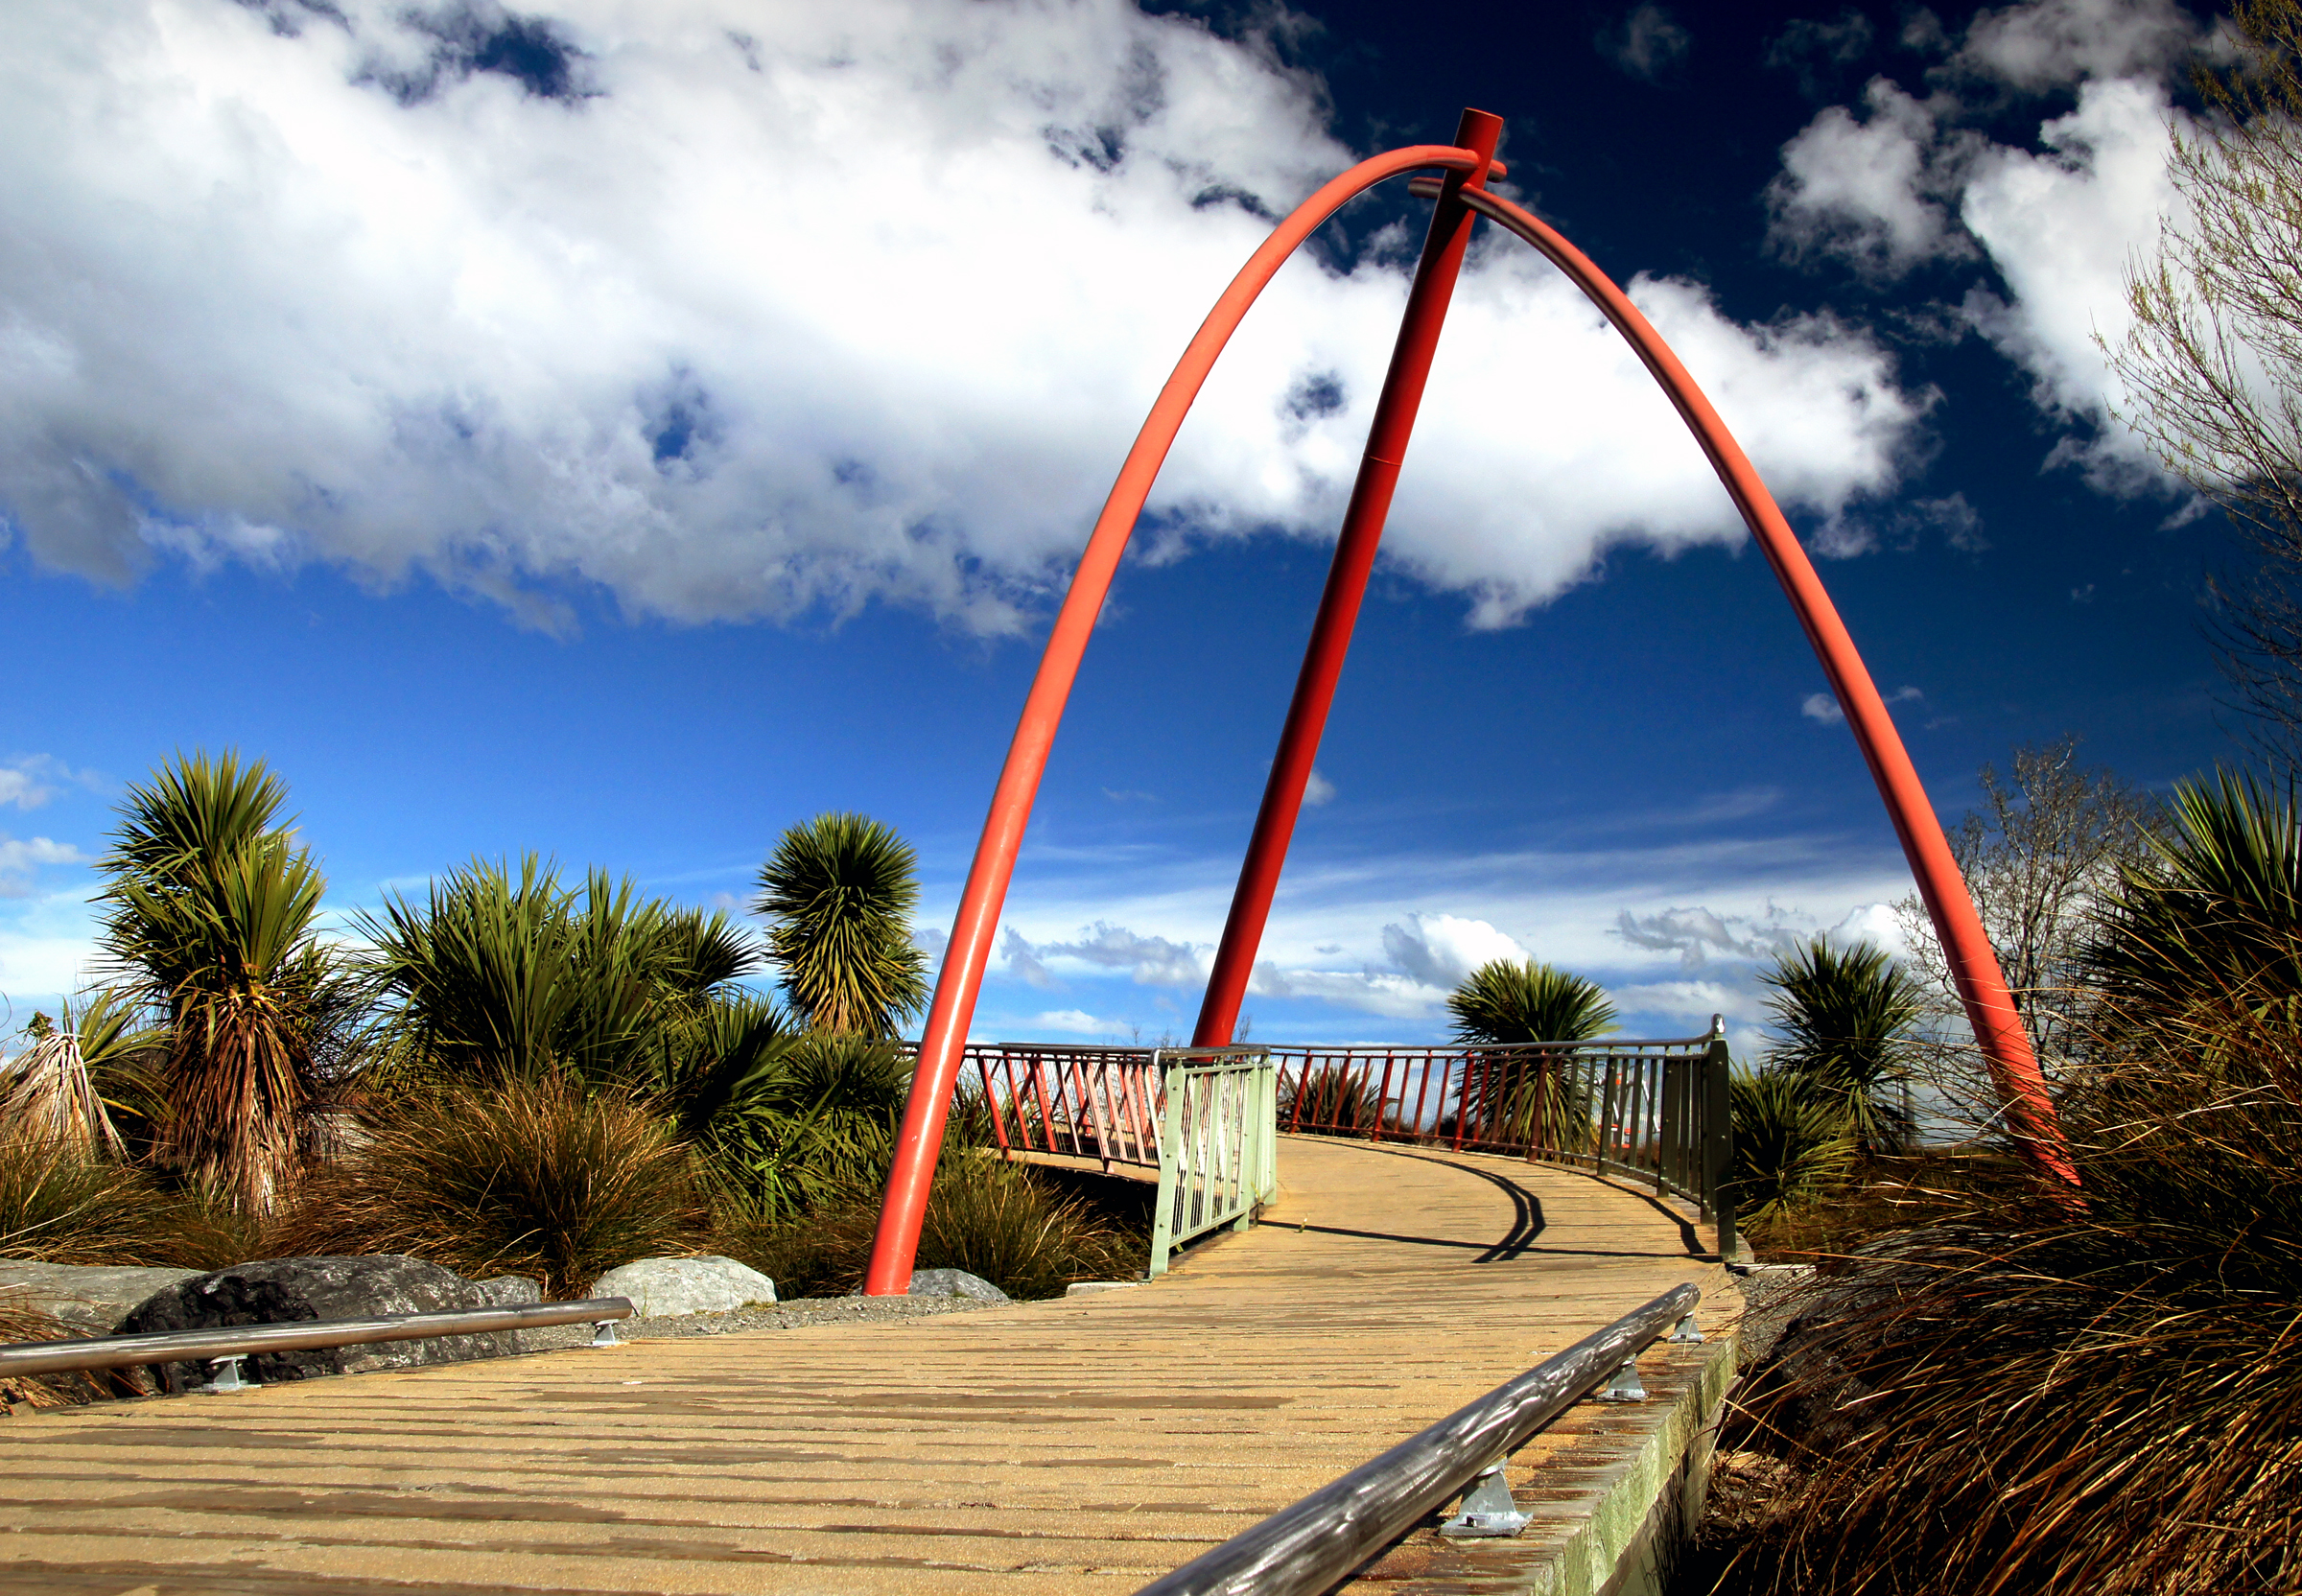
cloud, sky, bridge, sunlight, wind, walkway, vacation, recreation, amusement park, park, footbridge, geotagged, sonydslra580, redarchedbridge